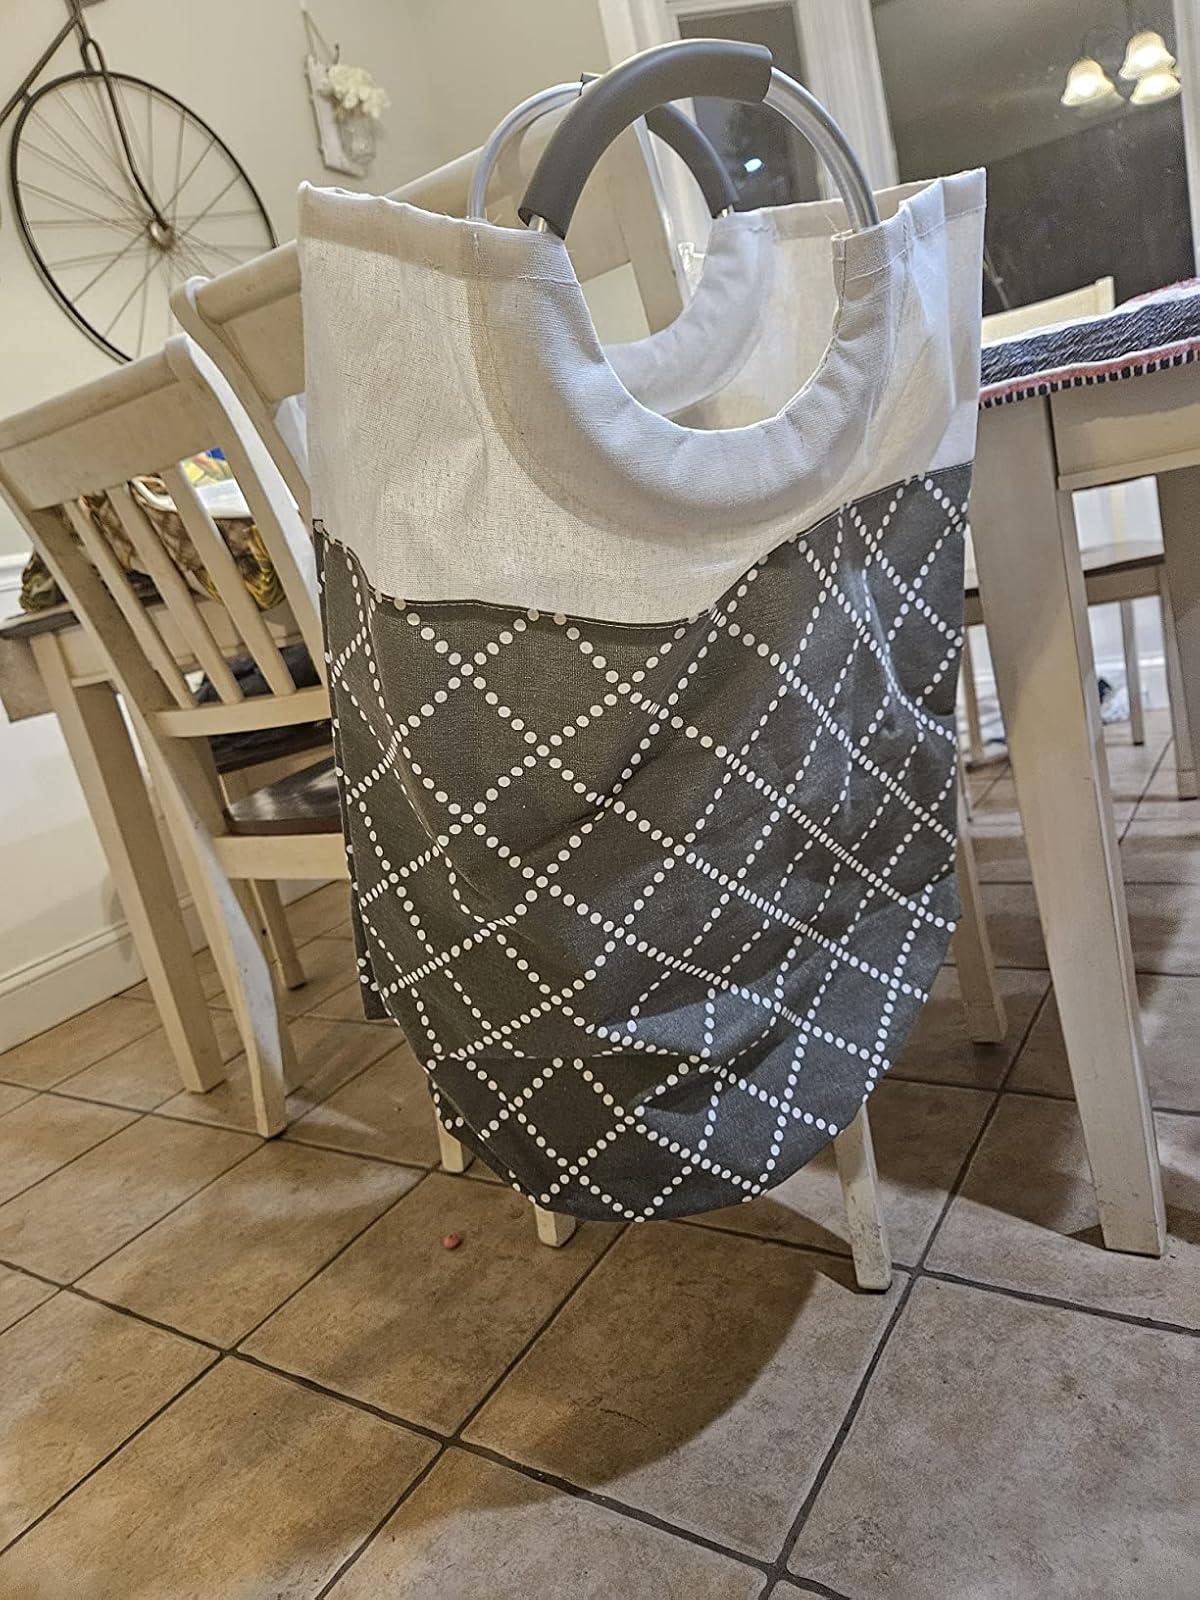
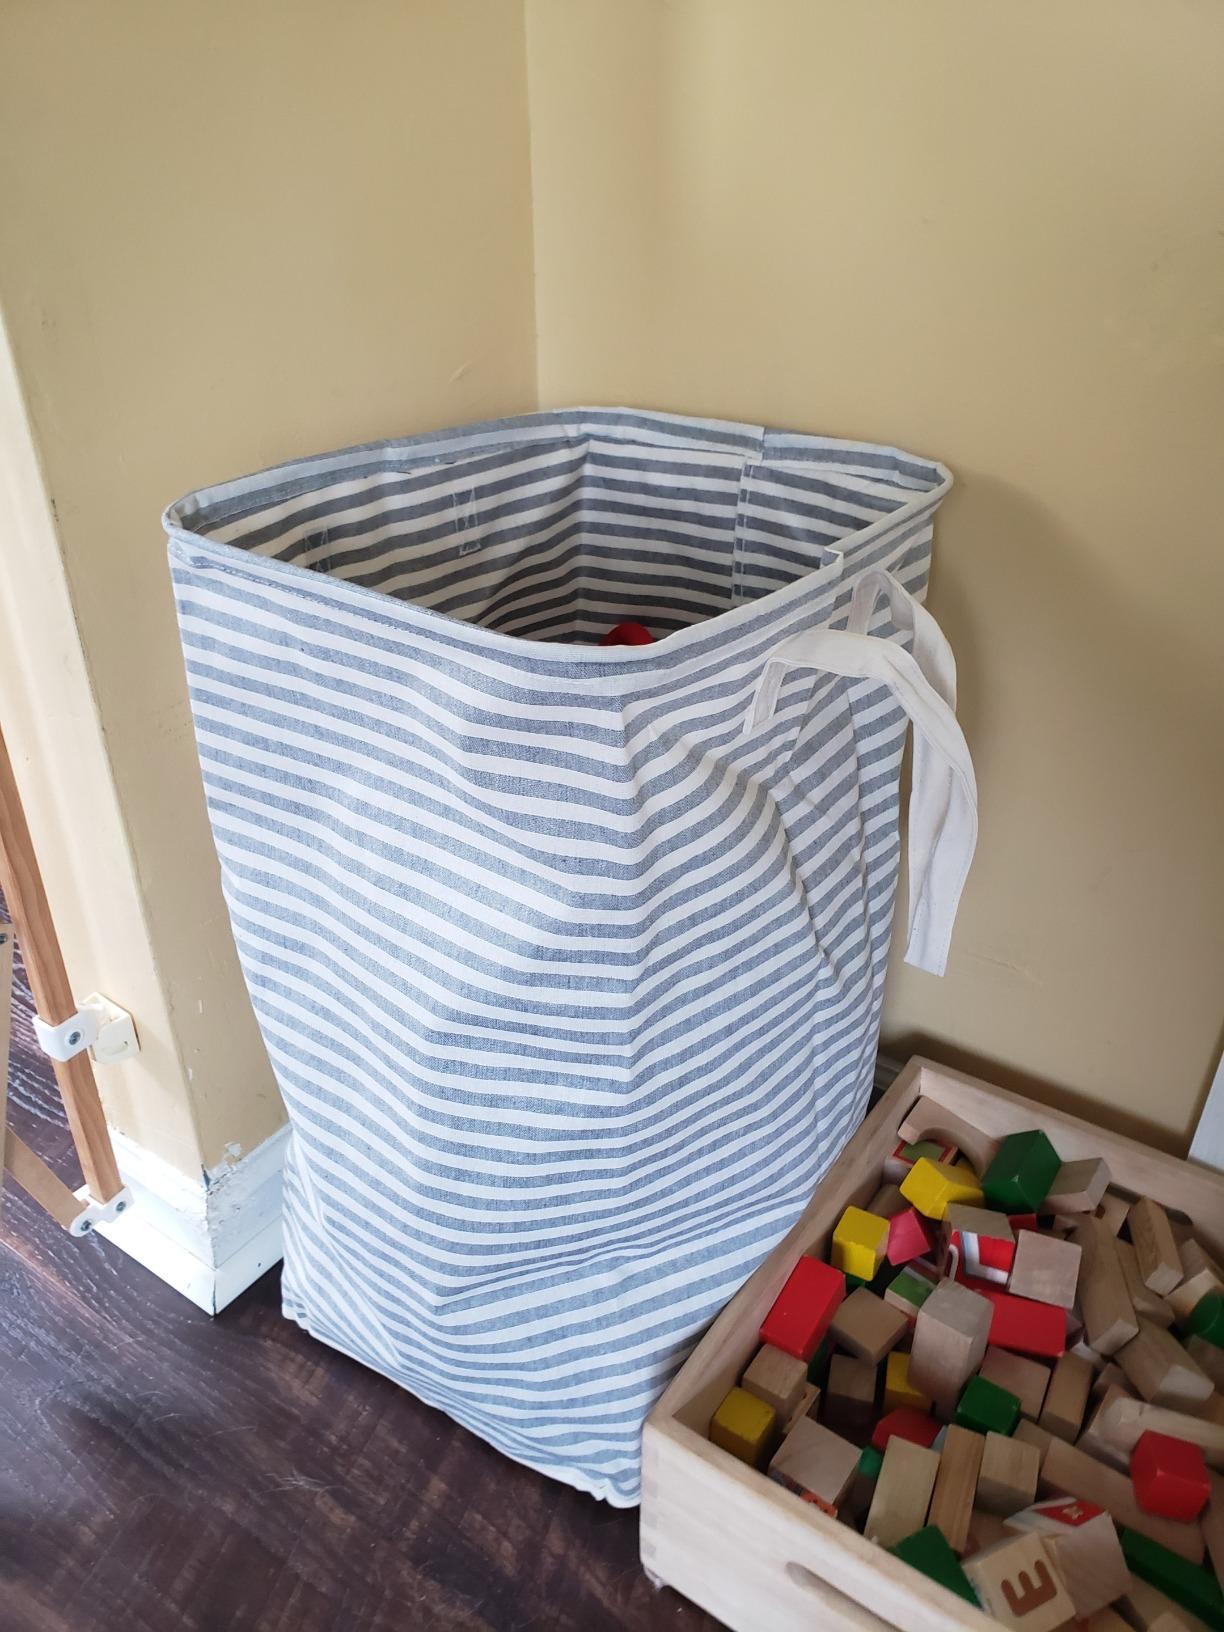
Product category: items_hamper
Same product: no